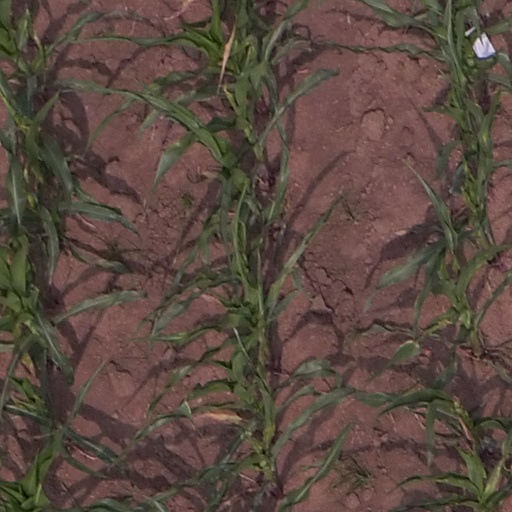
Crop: maize; corn